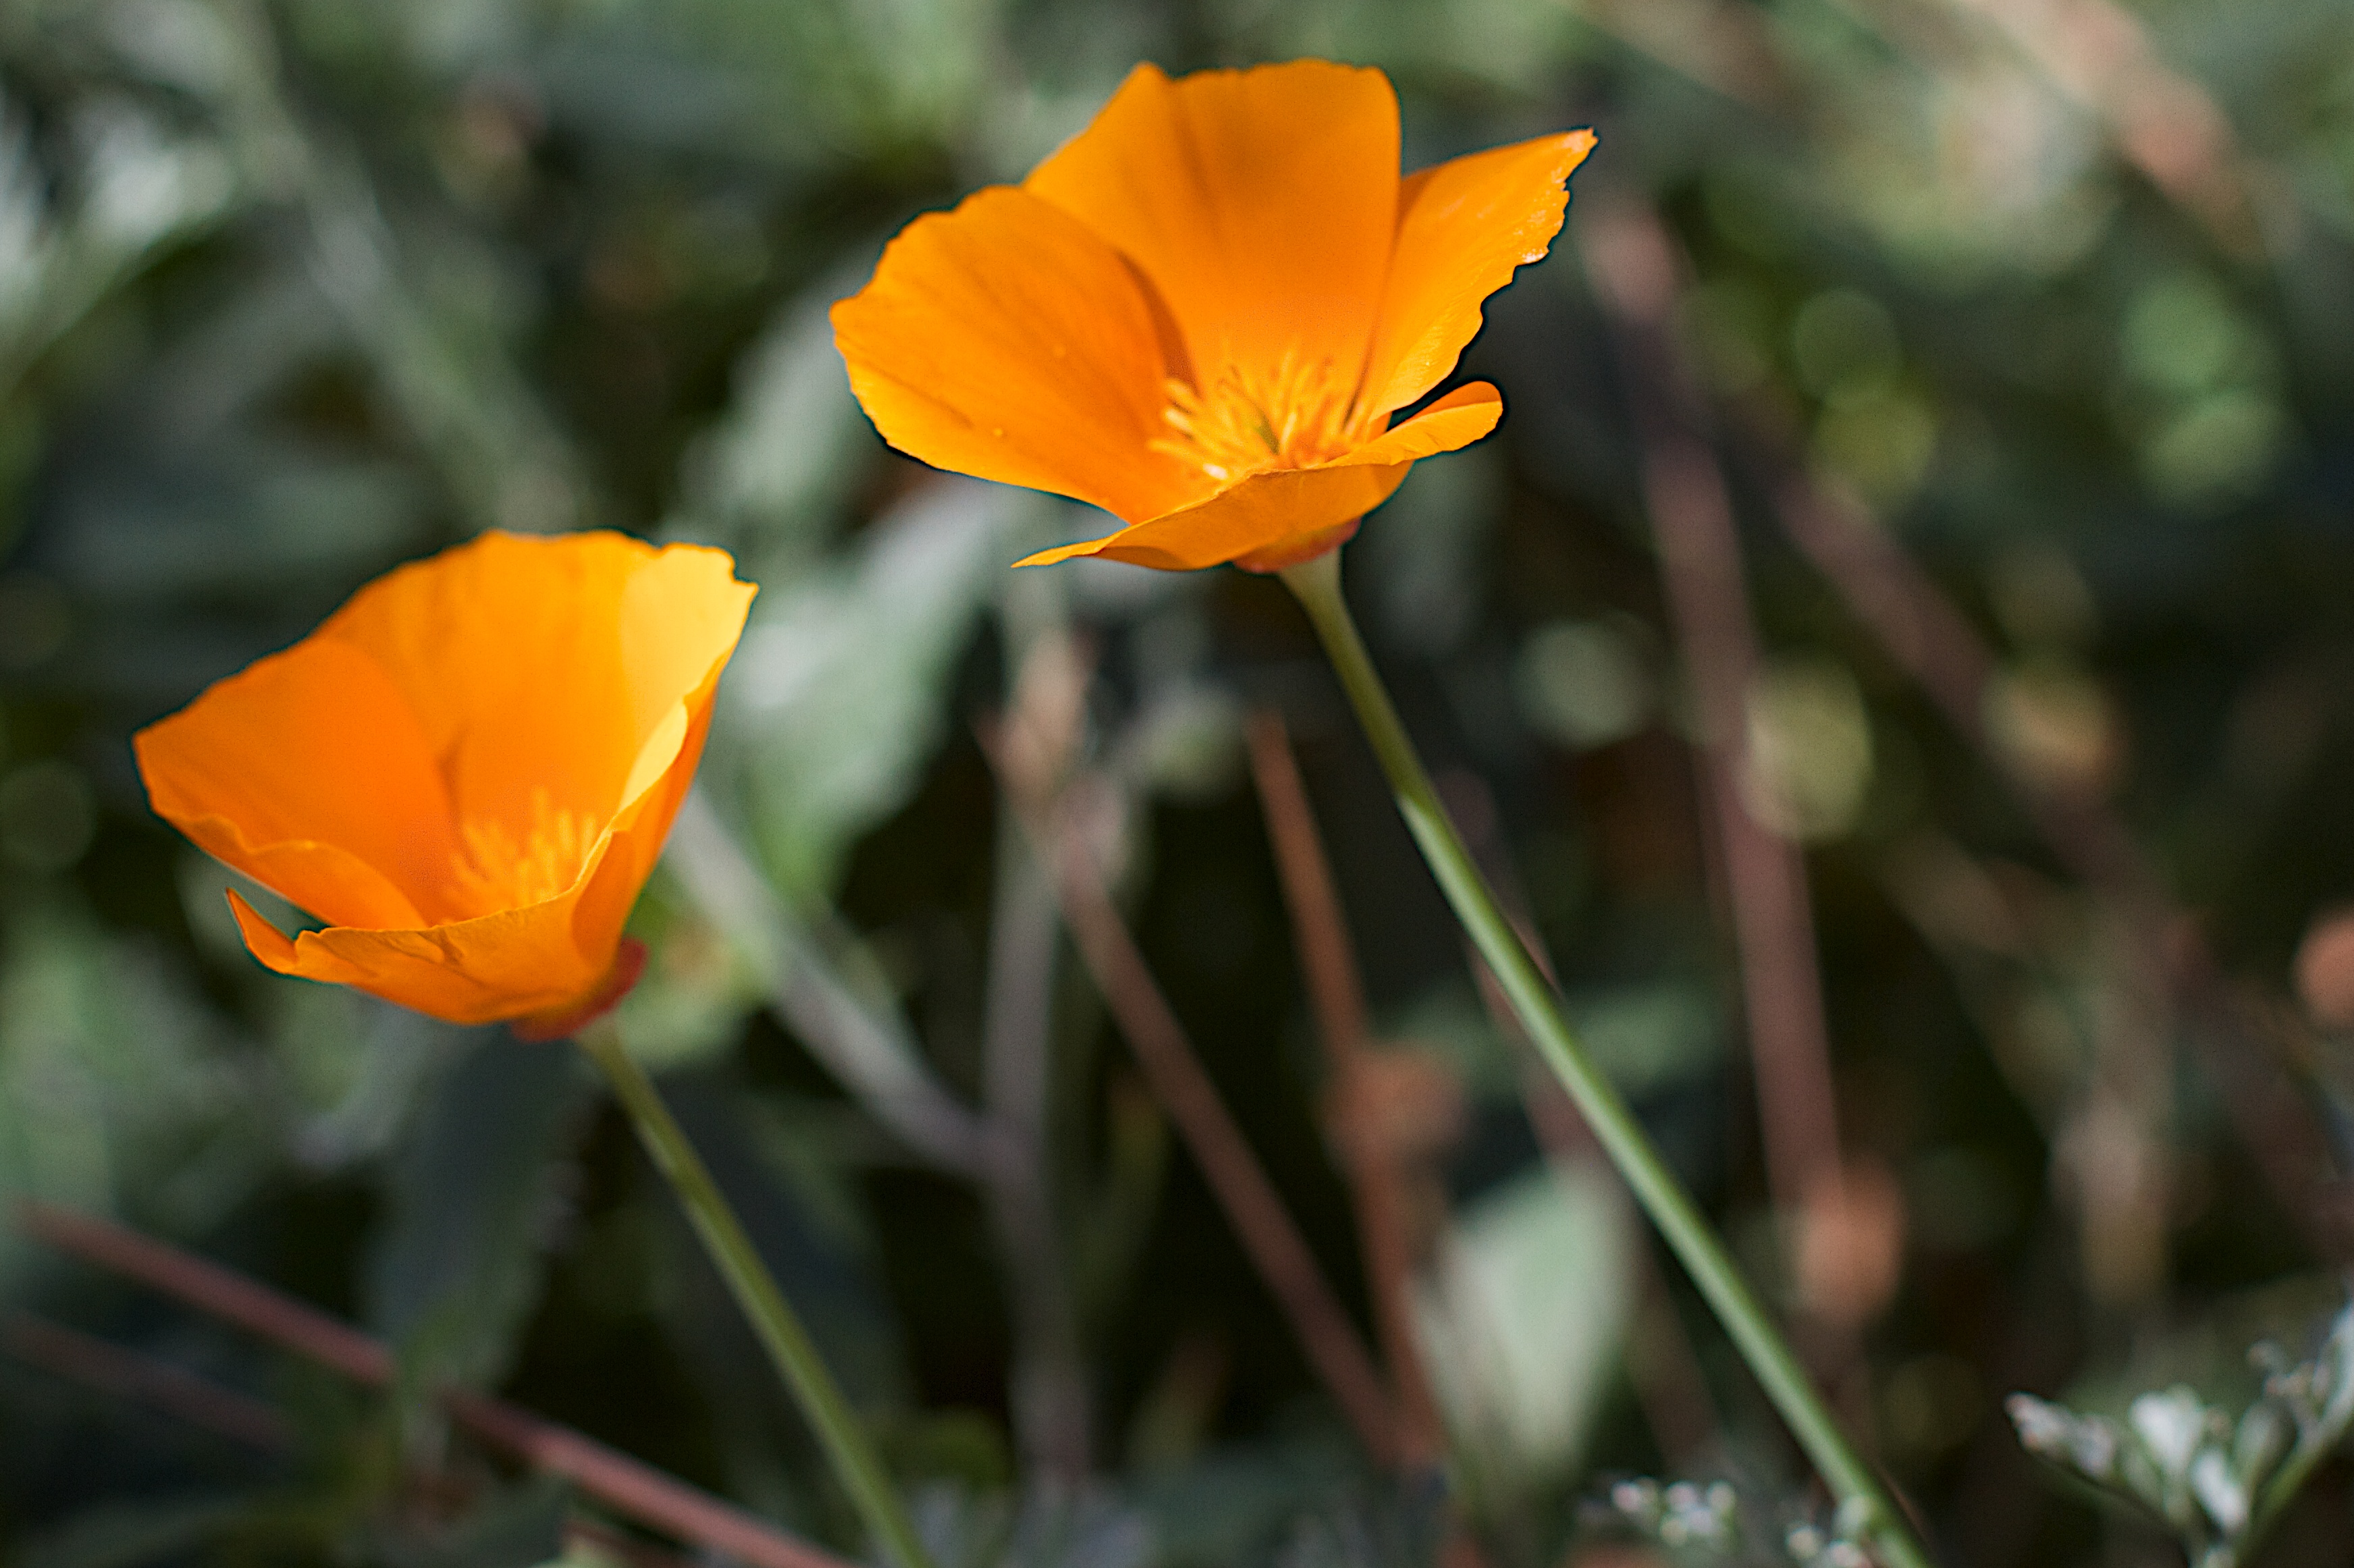
nature, plant, leaf, flower, petal, botany, yellow, flora, wildflower, poppy, macro photography, flowering plant, eschscholzia californica, plant stem, land plant, poppy family